Haplogroup R1a

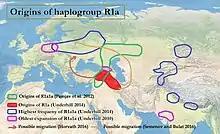
R1a origins (Underhill 2009; R1a1a origins; possible migration R1a to Baltic coast; and R1a1a oldest expansion and highest frequency

According to , the downstream M417 (R1a1a1) subclade diversified into Z282 (R1a1a1b1a) and Z93 (R1a1a1b2) circa 5,800 years ago "in the vicinity of Iran and Eastern Turkey". Even though R1a occurs as a Y-chromosome haplogroup among speakers of various languages such as Slavic and Indo-Iranian, the question of the origins of R1a1a is relevant to the ongoing debate concerning the of the Proto-Indo-European people, and may also be relevant to the origins of the Indus Valley civilization. R1a shows a strong correlation with Indo-European languages of Southern and Western Asia, Central and Eastern Europe and to Scandinavia being most prevalent in Eastern Europe, Central Asia, and South Asia. In Europe, Z282 is prevalent particularly while in Asia Z93 dominates. The connection between Y-DNA R-M17 and the spread of Indo-European languages was first noted by T. Zerjal and colleagues in 1999.